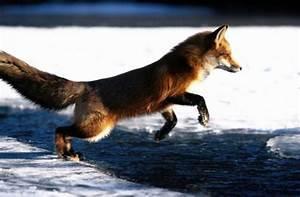
dog